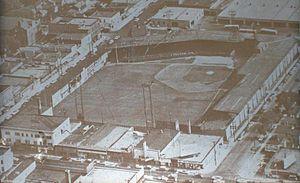
Les Millers de Minneapolis sont un ancien club américain de baseball mineur basé à Minneapolis, dans l'État du Minnesota. Si l'équipe a passé la majeure partie de son existence, de 1902 à 1960, en Association américaine, plusieurs incarnations de l'équipe ont évolué au XIXᵉ siècle dans différentes autres ligues telles que la Ligue du Nord-Ouest ou la Ligue de l'Ouest.